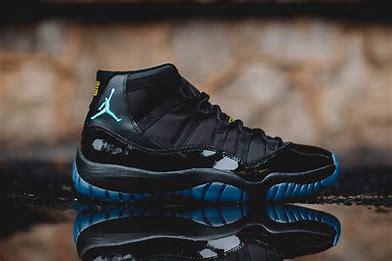
Brand: Jordan
Model: 11 Retro